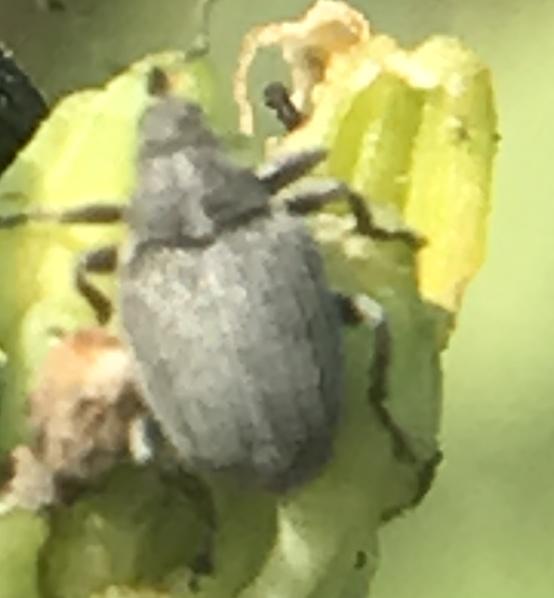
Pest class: Cabbage_seedpod_weevil